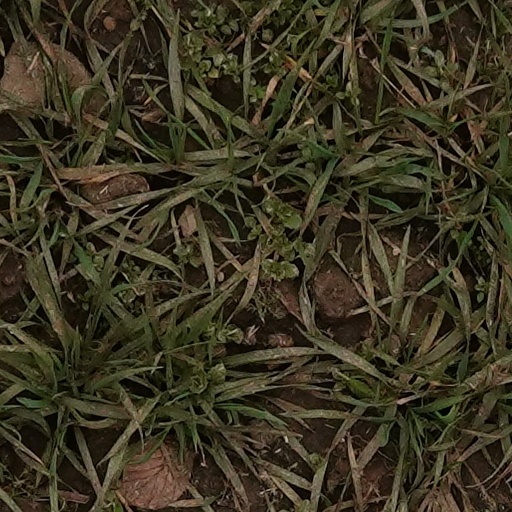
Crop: wheat